Accessory breast

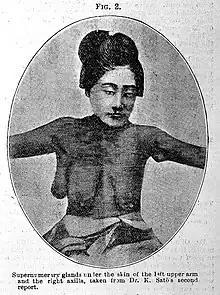
A woman with several accessory breasts

Accessory breasts, also known as polymastia, supernumerary breasts, or mammae erraticae, is the condition of having an additional breast. These extra breasts may appear with or without nipples or areolae. The condition, a form of atavism, is most commonly observed in males and is generally harmless, often going untreated. However, in recent years, many affected women have had a plastic surgery operation to remove the additional breasts, for purely aesthetic reasons.